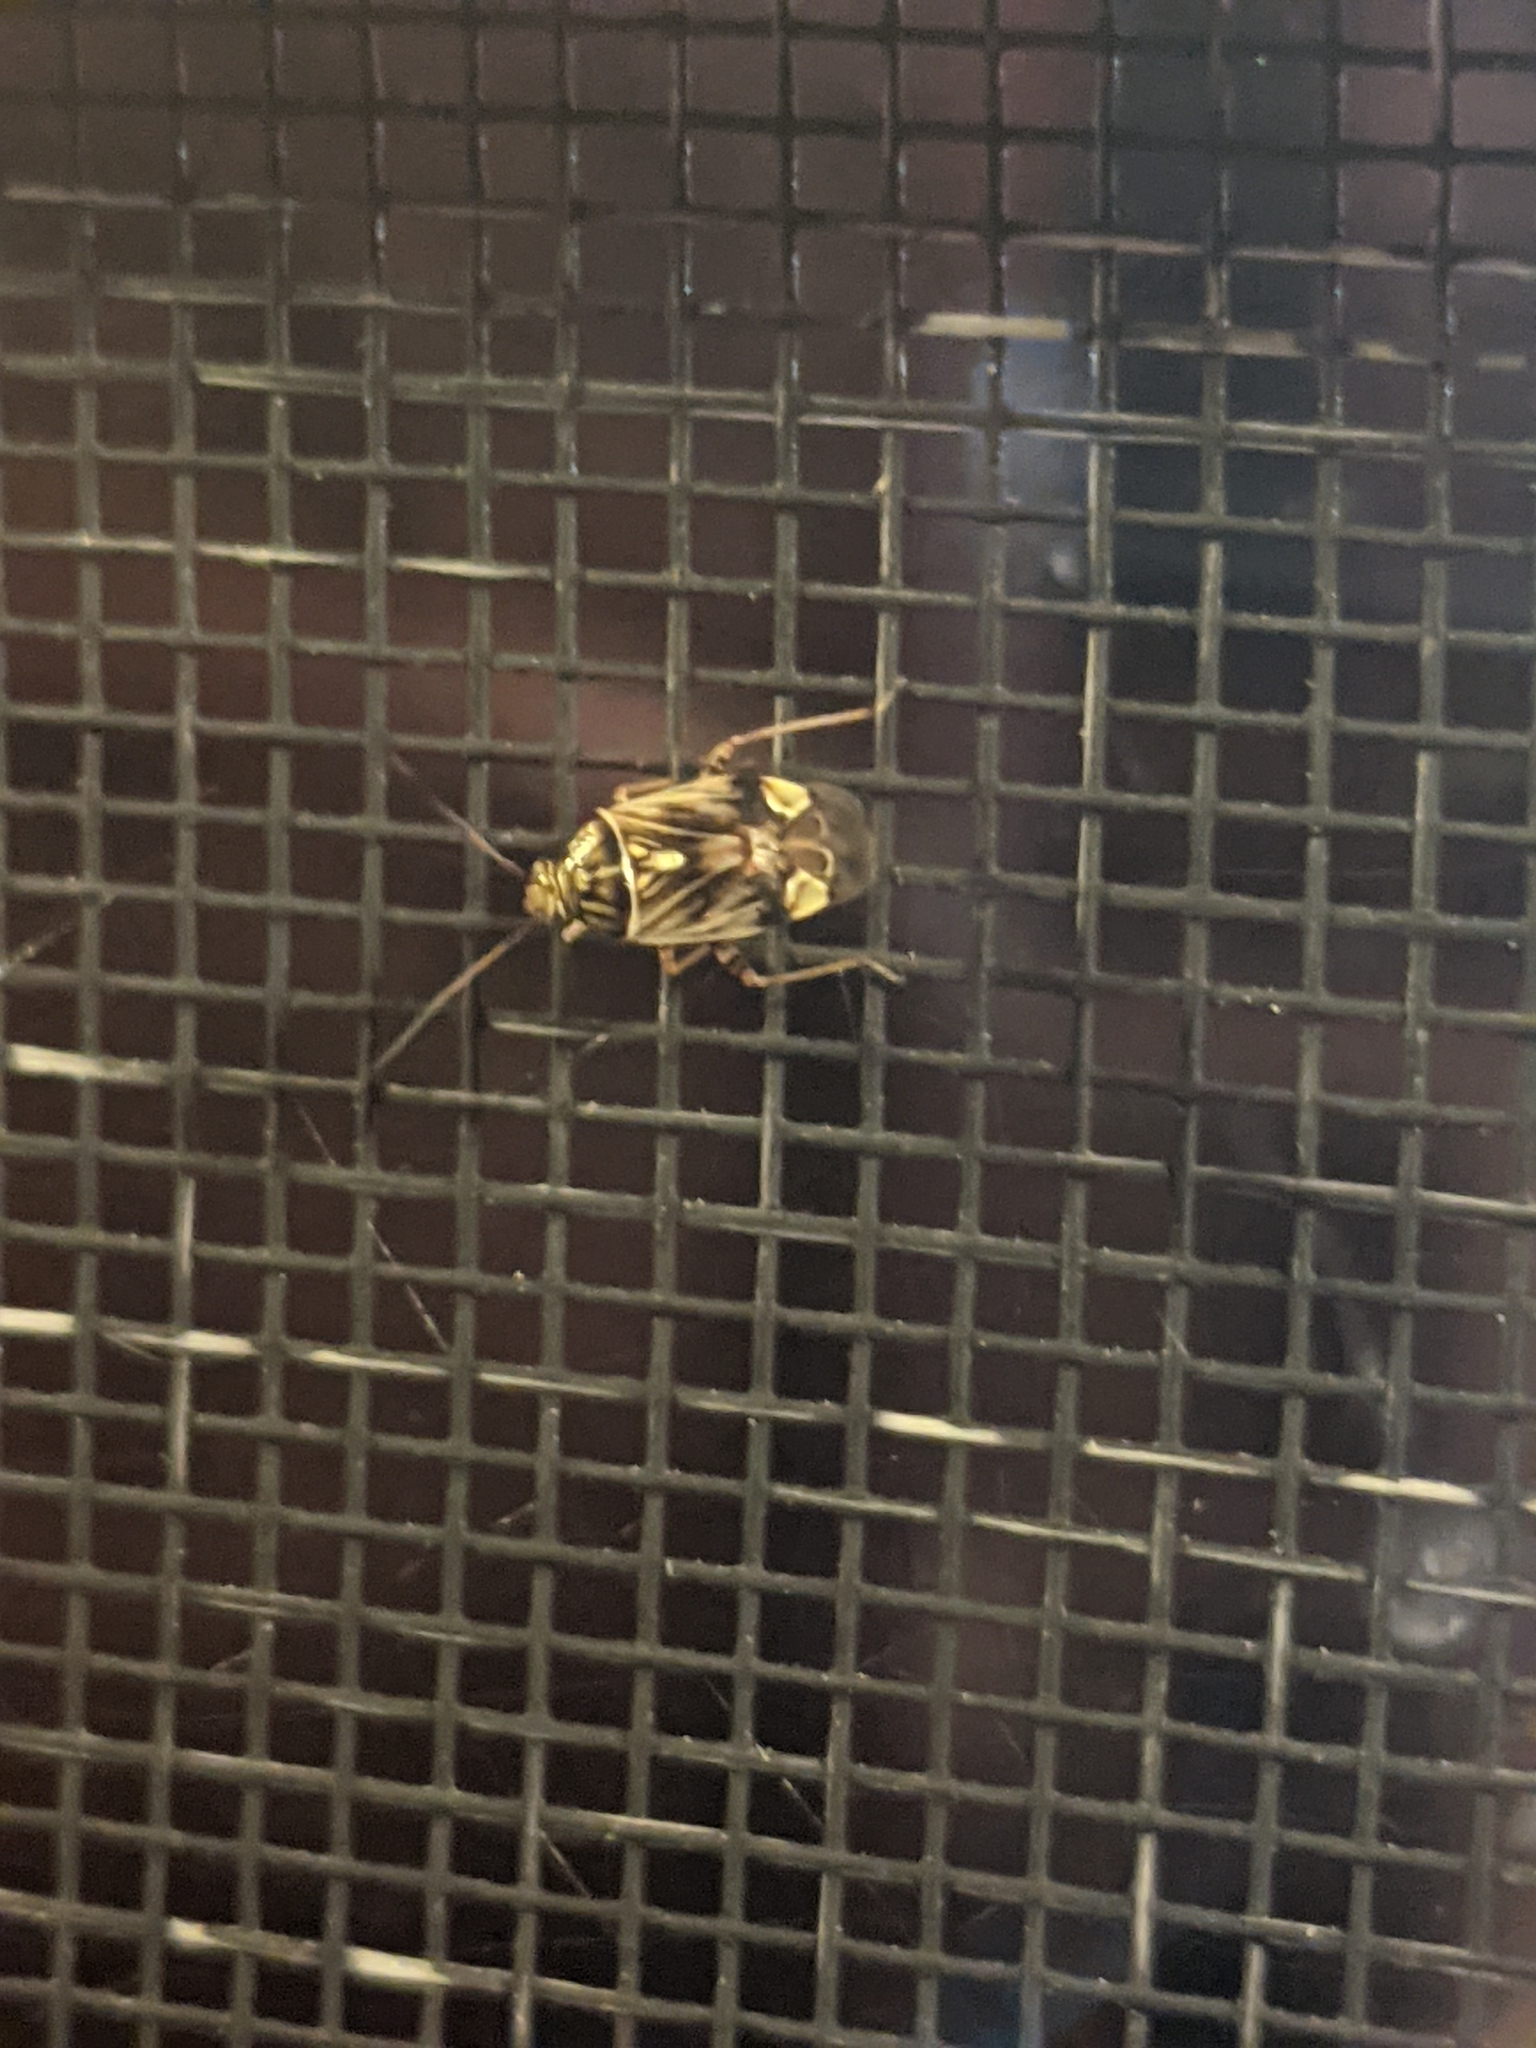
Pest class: lygus_bug